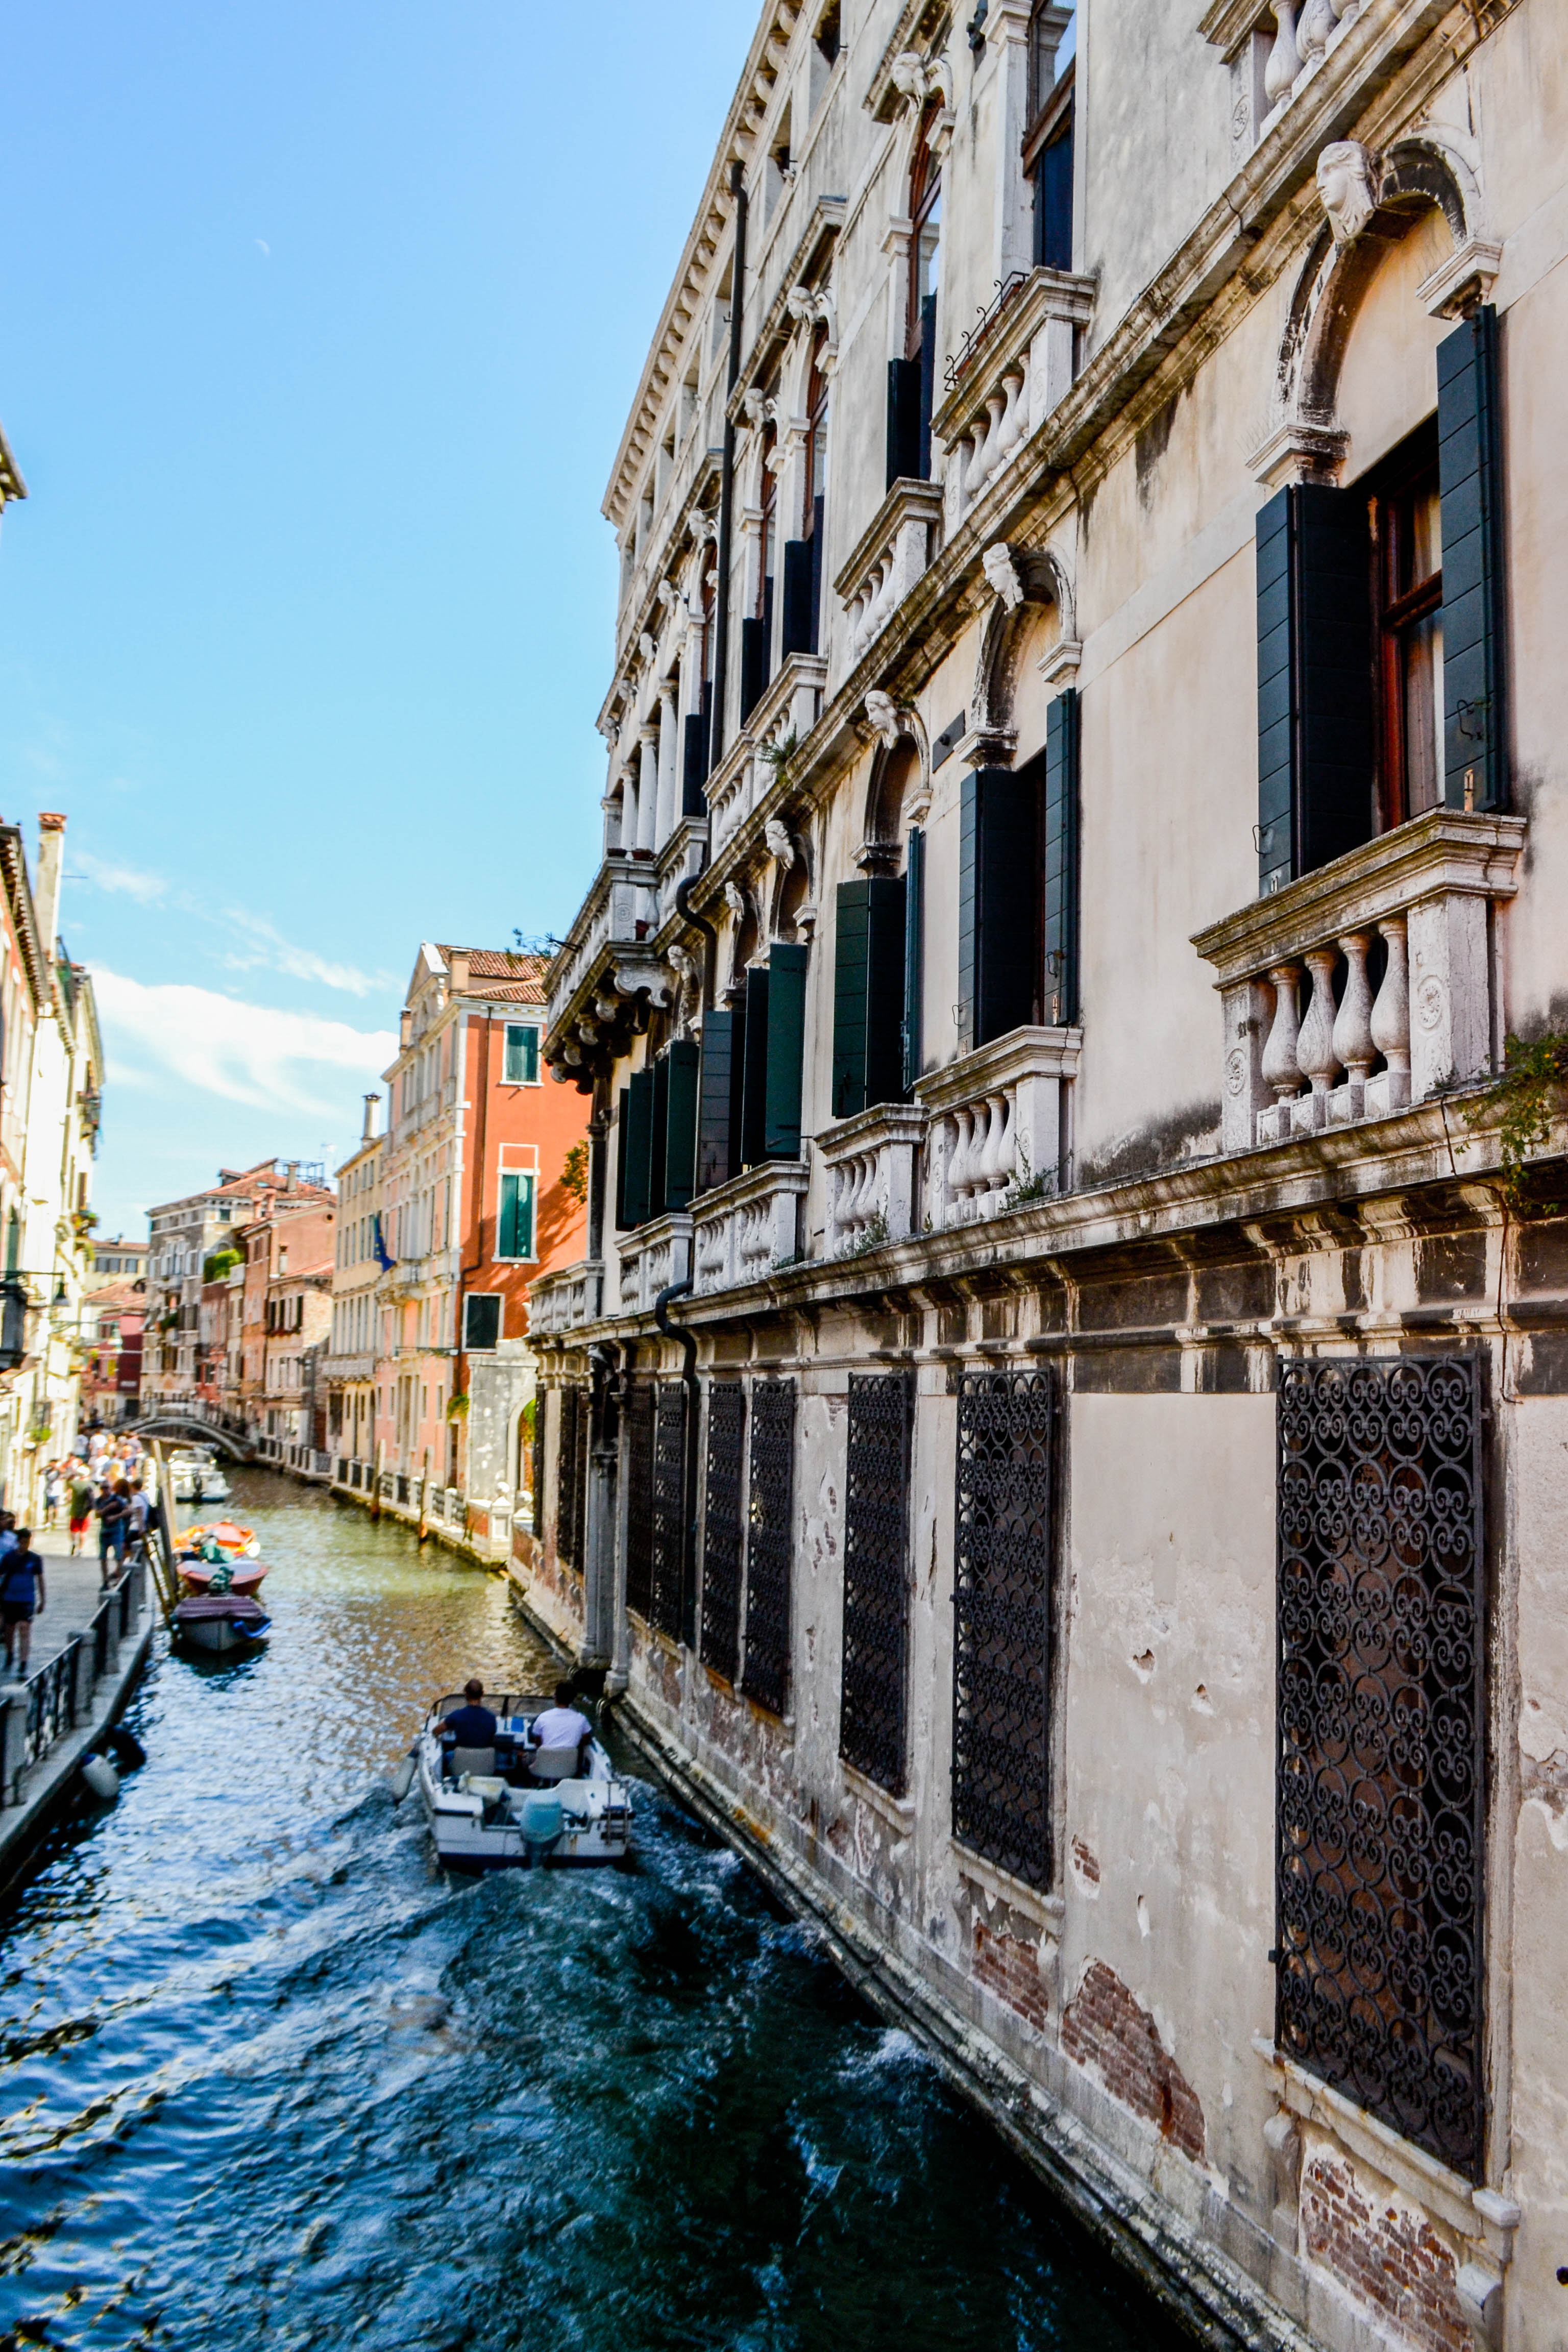
canal, waterway, water, town, architecture, channel, building, neighbourhood, boat, city, vacation, street, tourism, sky, gondola, reflection, facade, vehicle, watercourse, watercraft, house, travel, river, road, metropolis, mixed use